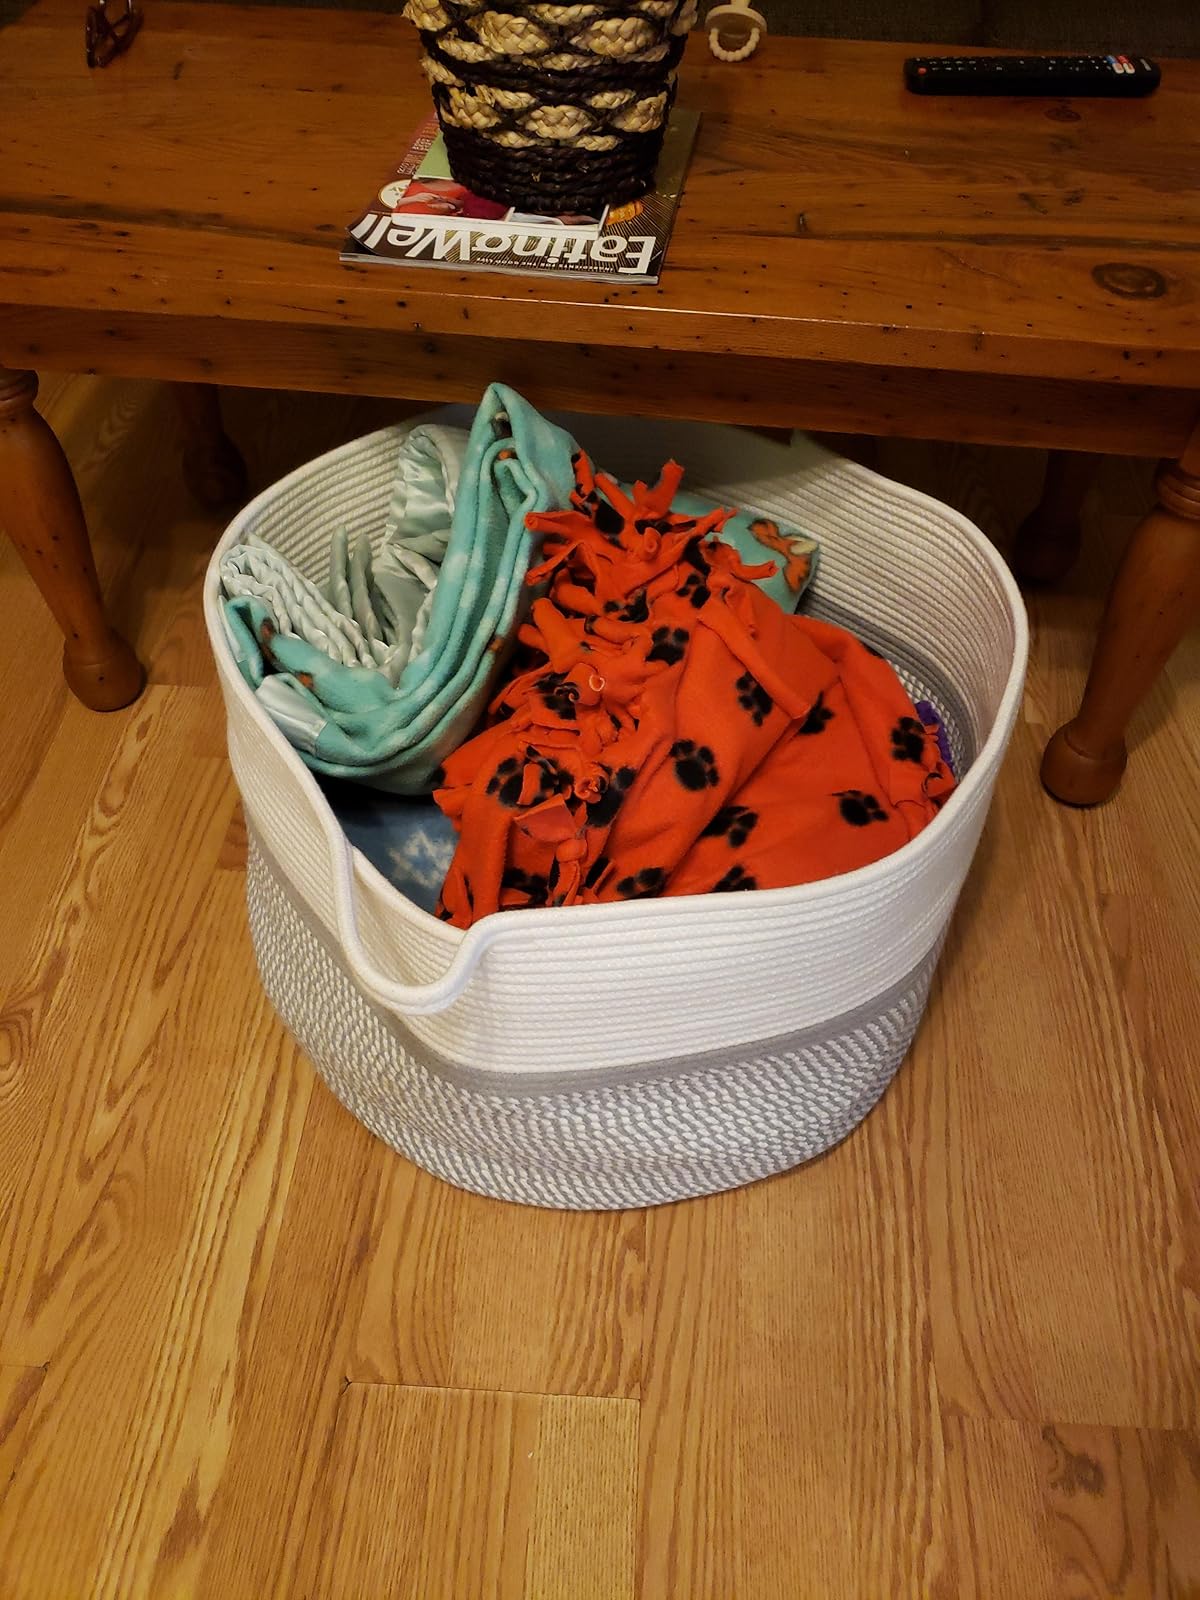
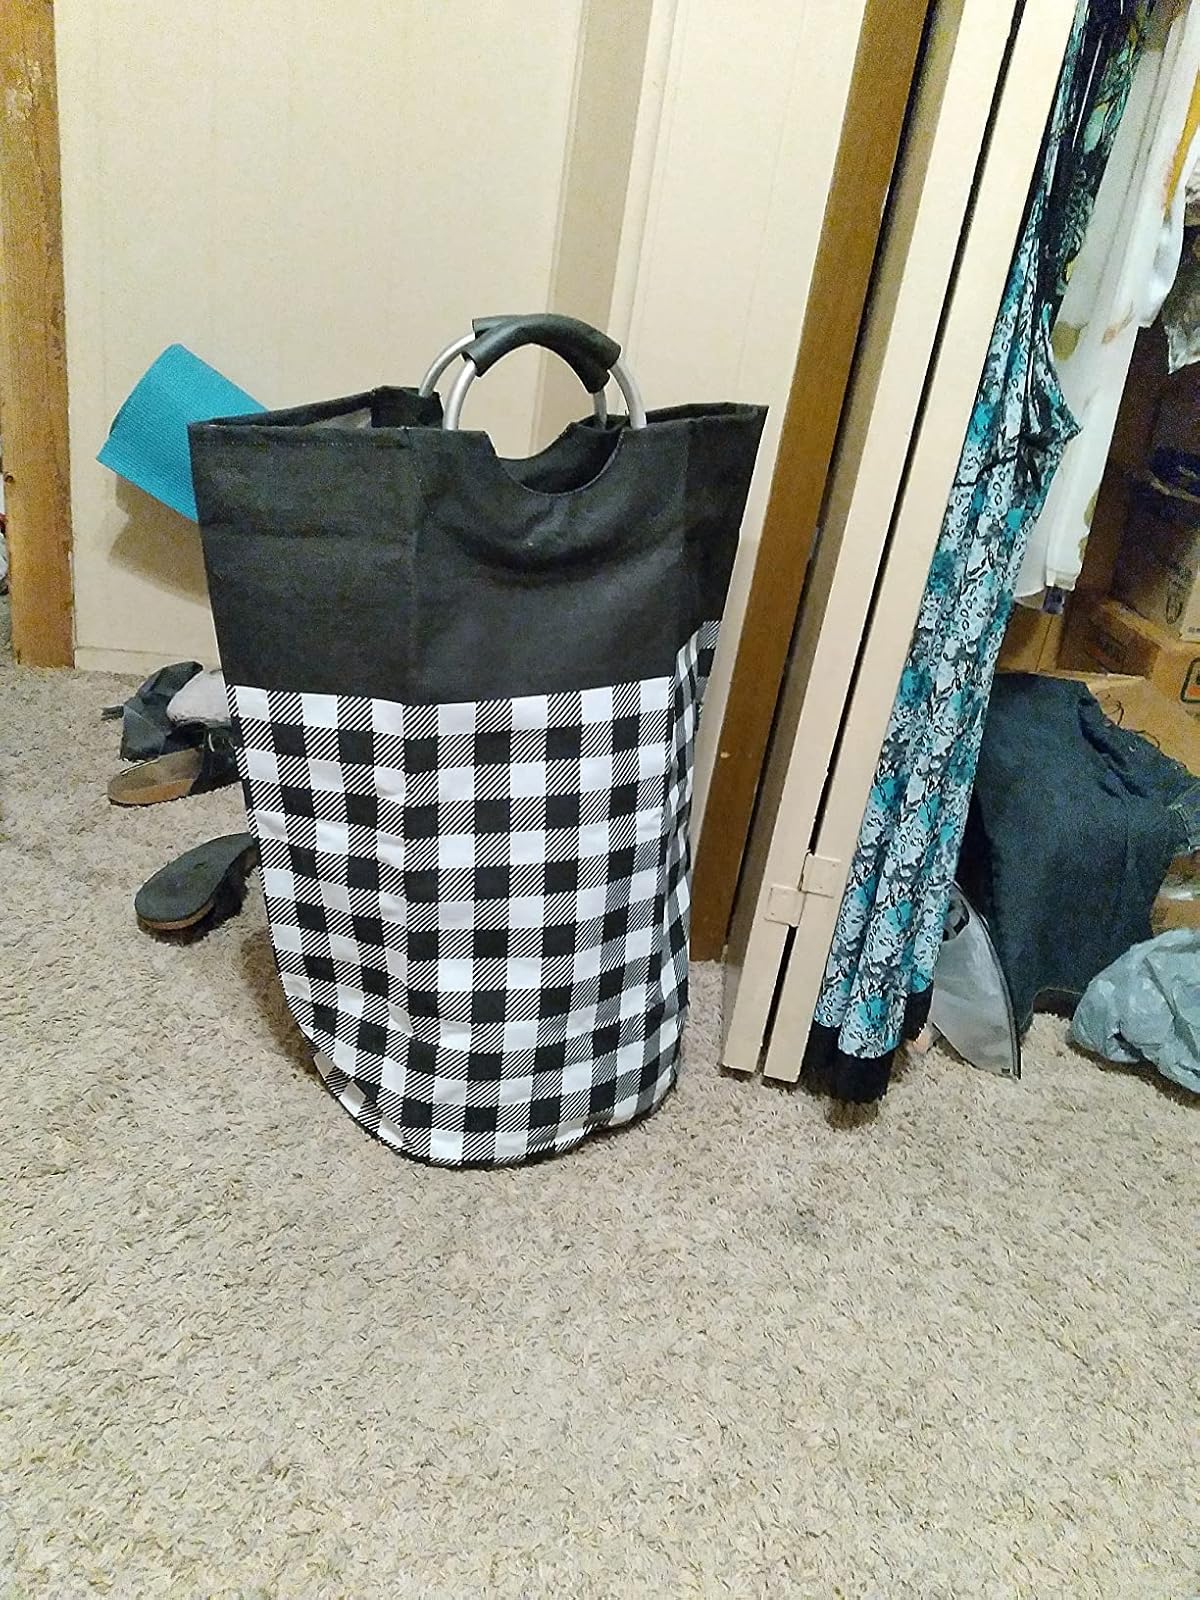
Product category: items_hamper
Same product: no